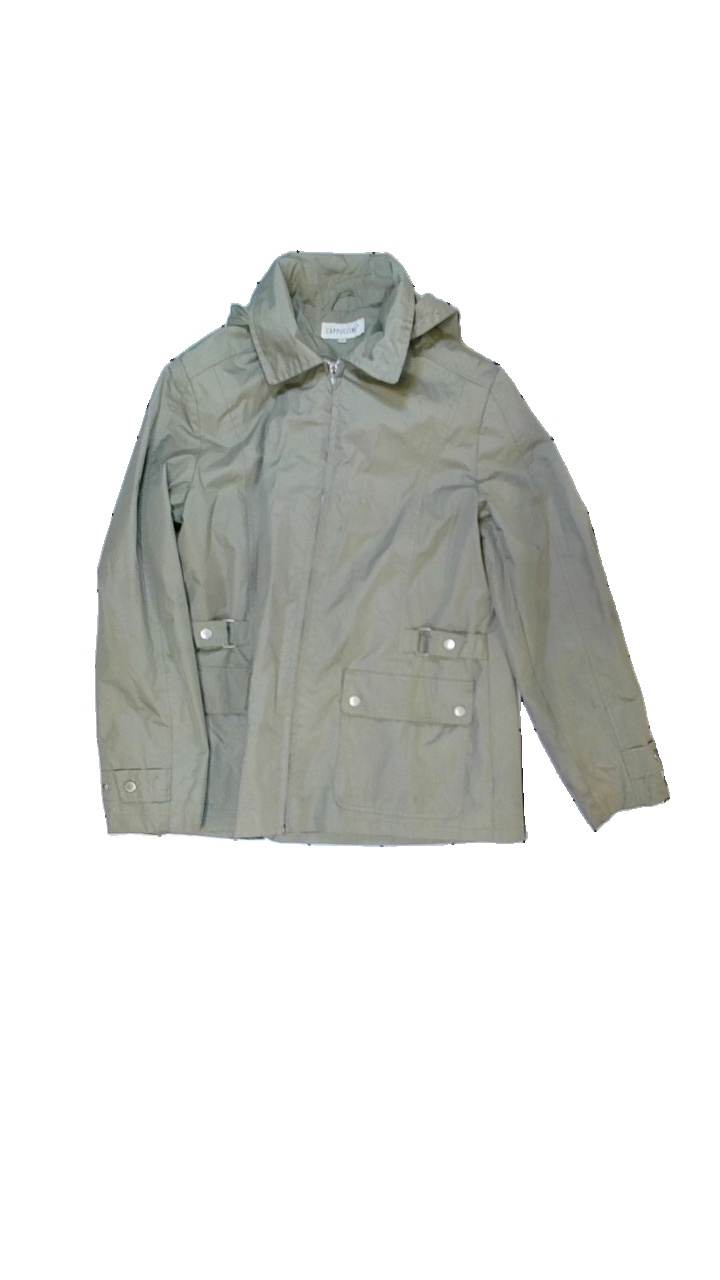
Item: Outerwear (Ladies)
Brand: Cappuchini
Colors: Green
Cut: Regular
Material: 100% polyester
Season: All
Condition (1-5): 3
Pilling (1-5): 3
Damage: stained
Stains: Minor
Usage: Export
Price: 50-100